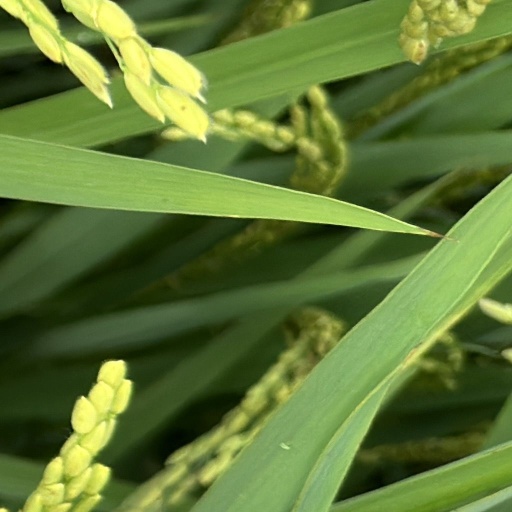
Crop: rice